Connor Brown (ice hockey)

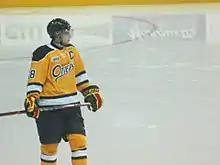
Brown played for the Erie Otters for his major junior career

Brown grew up playing youth ice hockey in the Toronto area. He played first for the West Mall Lightning mite select team, in the North York Hockey League, where his father was the head coach. The Lightning team later morphed in the Greater Toronto Hockey League (GTHL)'s Toronto Marlboros team for players born in 1994. The core of the team won 10-straight city championships and included seven players who would go on to be selected by NHL teams at the 2012 NHL entry draft: Brown, Scott Laughton, Matt Finn, Adam Pelech, Scott Kosmachuk, Jake Paterson and Matia Marcantuoni. Brown was selected in the 13th round, 251st overall, by the Ontario Hockey League (OHL)'s Erie Otters in the 2010 OHL Priority Draft. He spent the 2010–11 season playing Junior "A" level for the St. Michael's Buzzers of the Ontario Junior Hockey League (OJHL), appearing in 49 games, recording 17 goals, 22 assists and 39 points.